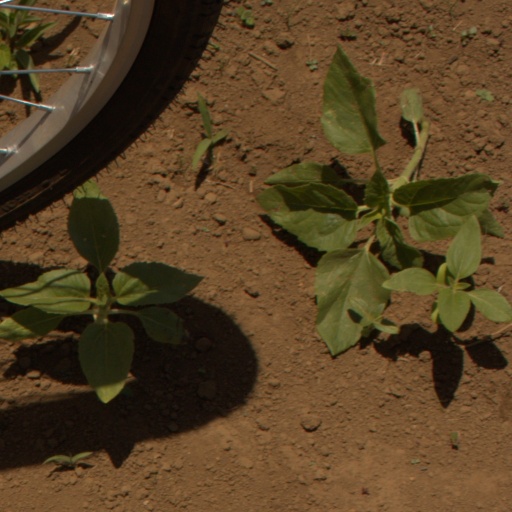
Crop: Jerusalem artichoke